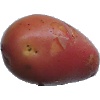
Label: Potato Red Washed 1